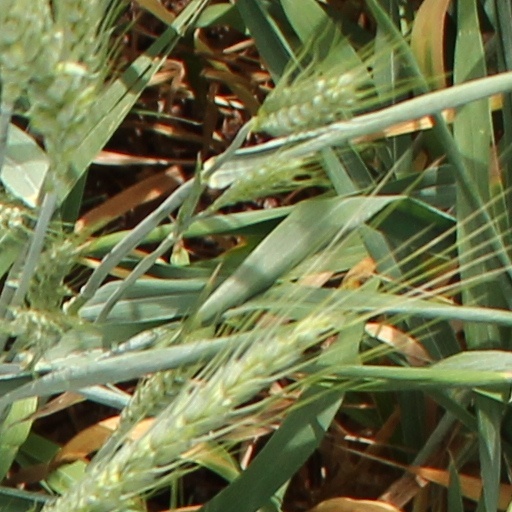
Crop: wheat